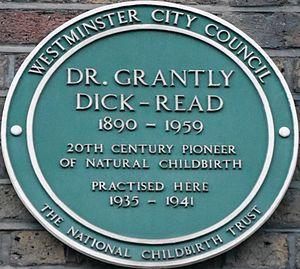
Grantly Dick-Read était un obstétricien britannique partisan de l'accouchement naturel. Il est l'auteur du livre childbirth without fear qui est à l'origine de la technique d' l'hypnonaissance.